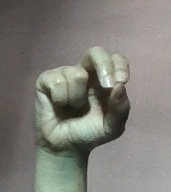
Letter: gaaf